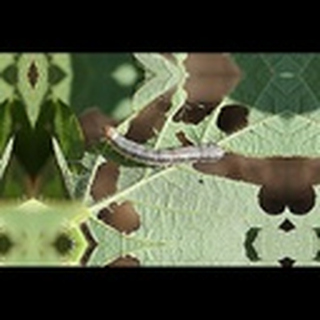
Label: cotton_army_worm